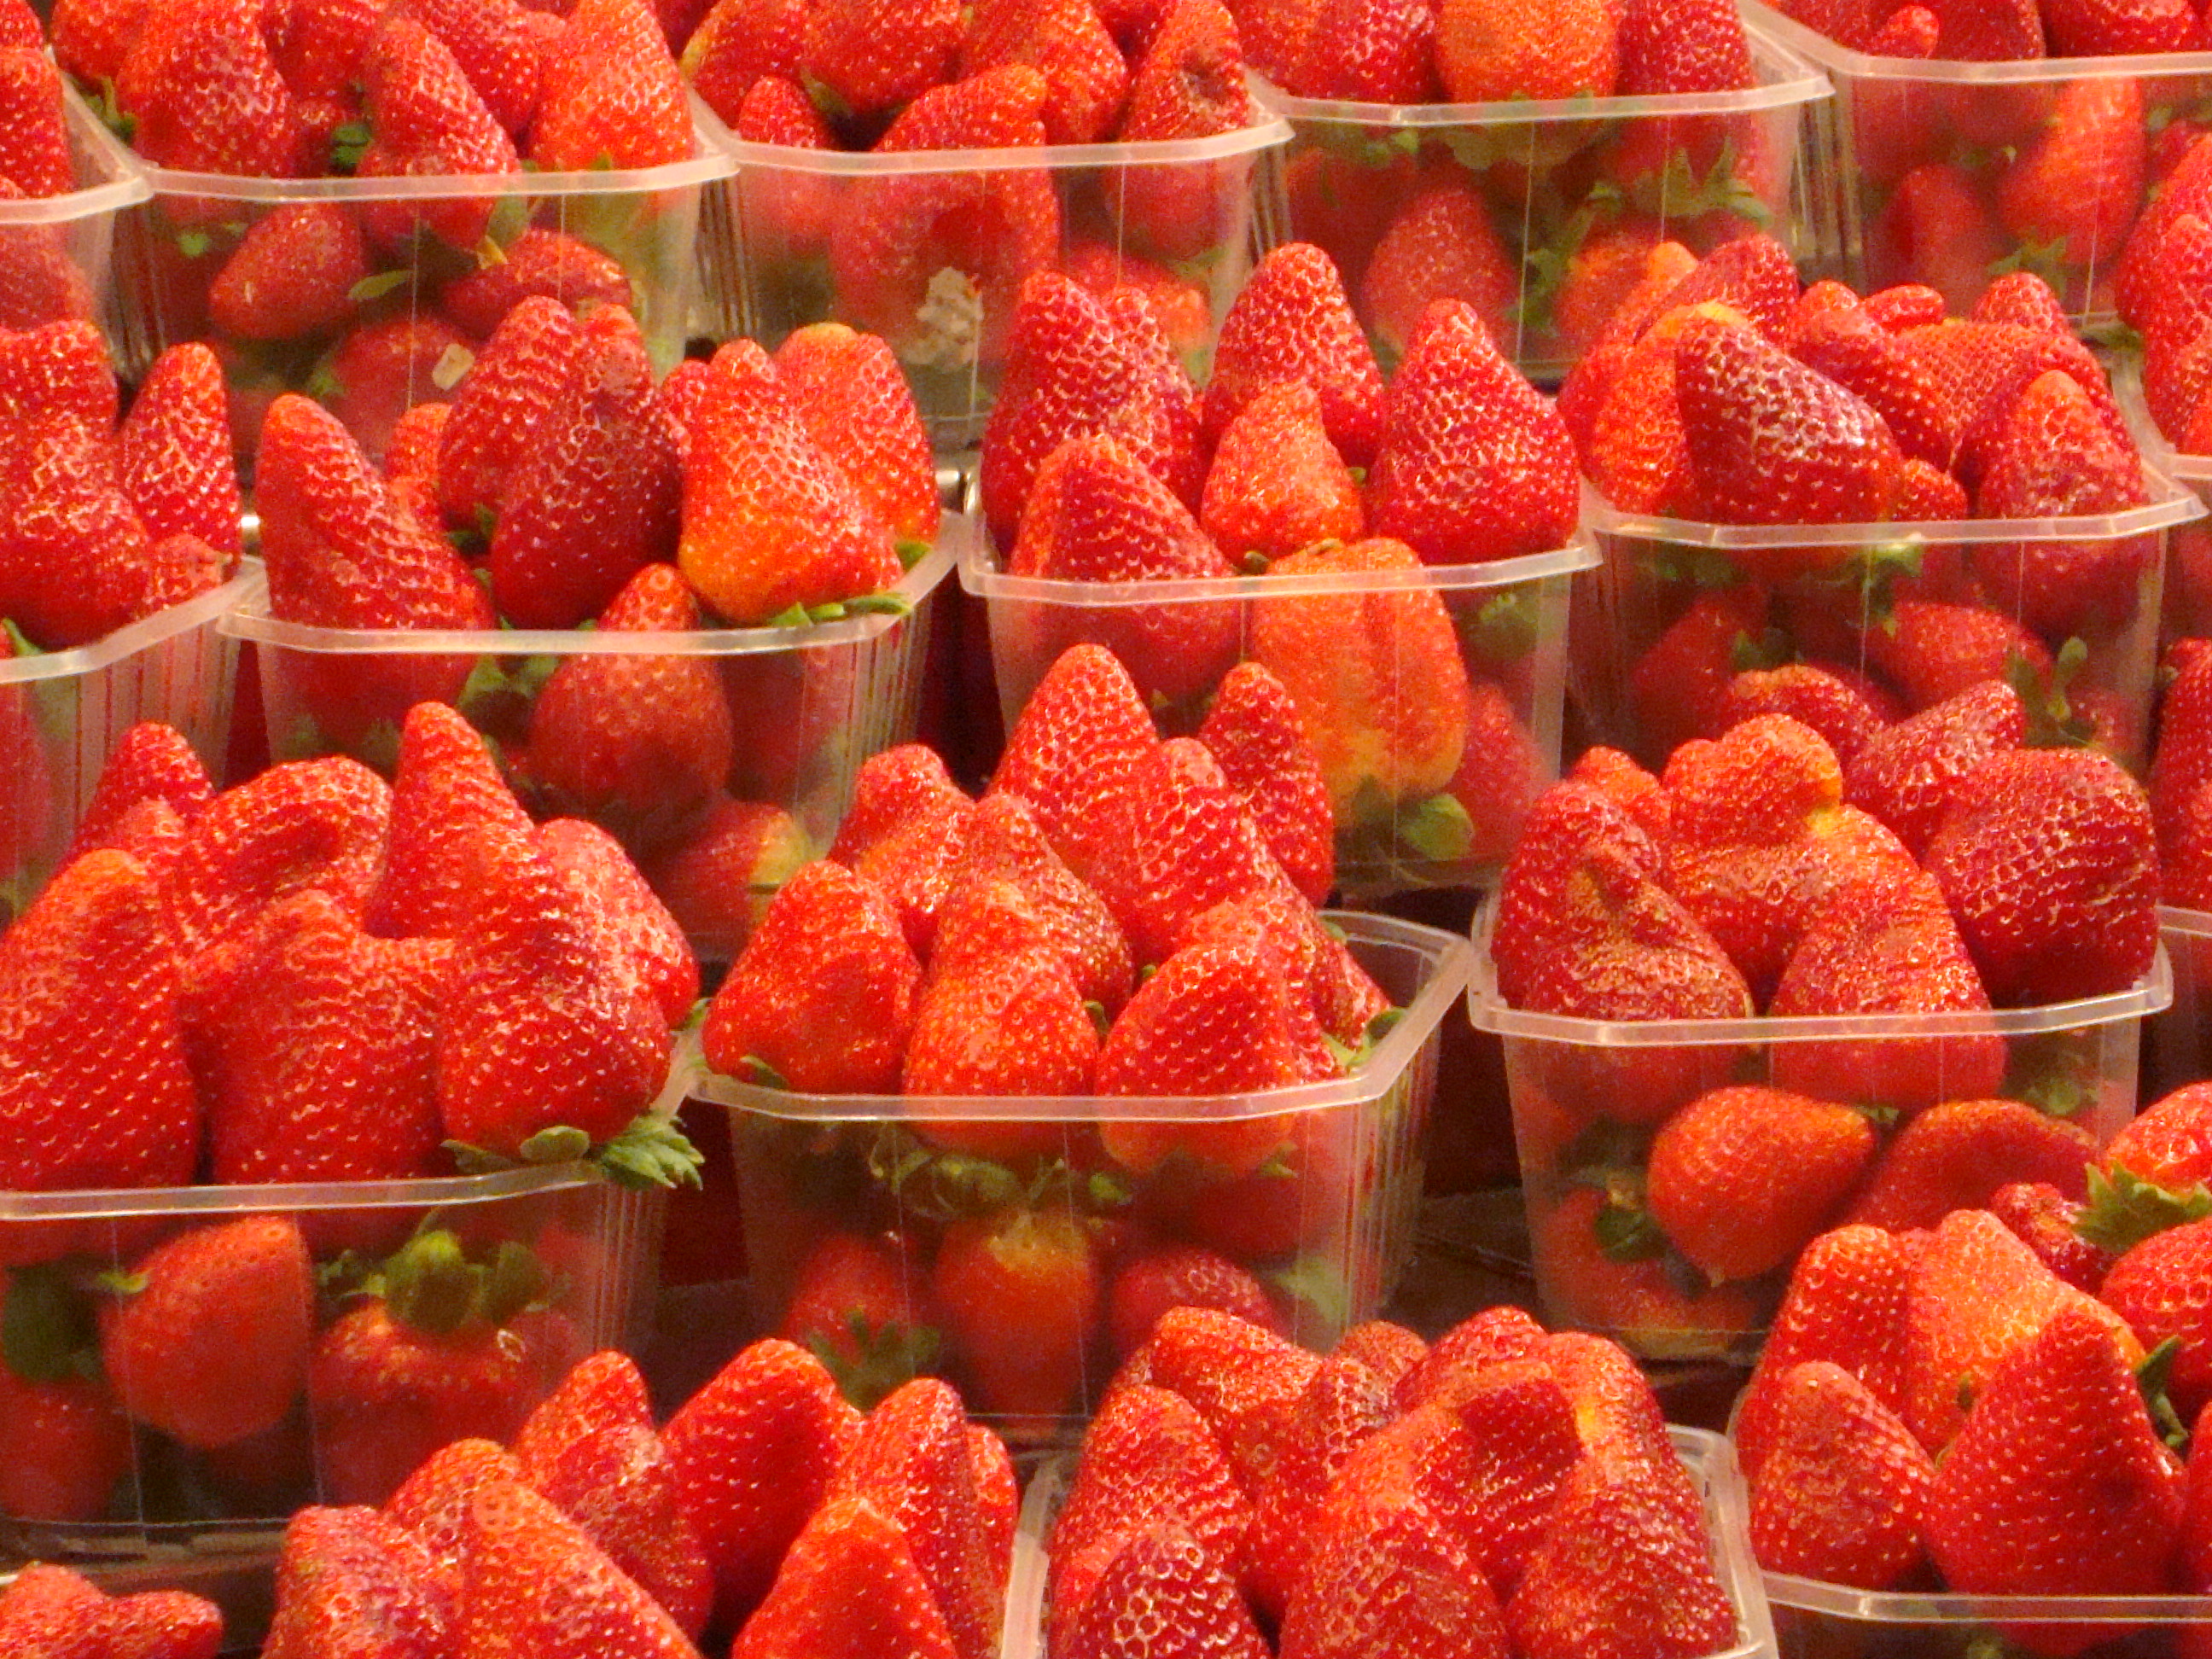
fruit, food, natural foods, produce, sweetness, red, strawberry, accessory fruit, carmine, local food, vegan nutrition, strawberries, seedless fruit, whole food, frutti di bosco, close up, alpine strawberry, superfood, berry, still life photography, staple food, rose family